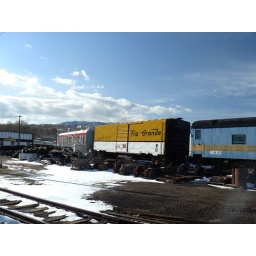
Three train cars and a bunch of parts in Colorado Springs.